Semikron

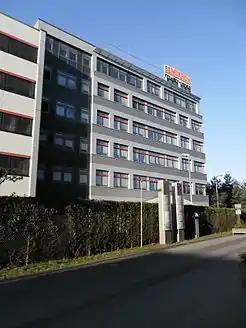
SEMIKRON Elektronik GmbH Sigmundstraße 200 Nürnberg

According to Semikron, 40% of yearly installed wind in 2022 contains its technology. "Semikron inside" has become a trademark for new markets such as renewable energy sources and hybrid vehicles as well as industrial applications such as electric drives, welding machines, lifts, power supplies, pumps, conveyor belts, trains and trams.